The Jazz Messengers

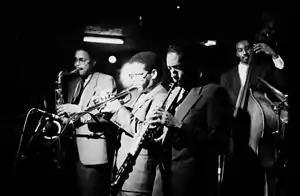
In 1985.

In 1976, the Messengers recorded a record for Roulette – Backgammon—featuring Hardman, Schnitter, Dailey and Suzuki. In that year Blakey began a professional relationship with Wim Wigt, a Dutch music booker and owner of the Timeless label. Wigt booked the Messengers throughout Europe. A second record for Roulette followed, featuring Schnitter, Walter Davis Jr. and newcomers Valery Ponomarev, Bobby Watson, and Dennis Irwin. From this point the lineups began to stabilize as the band worked more regularly.